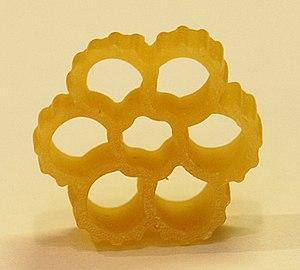
Les pâtes alimentaires se distinguent par leur forme et par leur composition. Elles peuvent être faites exclusivement de farine de blé, mais aussi avec ajout d'œufs, selon les traditions et les régions. Chacune est souvent associée à une préparation en particulier, selon son temps de cuisson, sa consistance, sa capacité à retenir la sauce, et la facilité avec laquelle on peut la manger. La sauce à l'amatriciana, par exemple, ne se mange pas avec des pâtes cheveux d'ange, mais avec des bucatini.